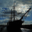
Label: ship